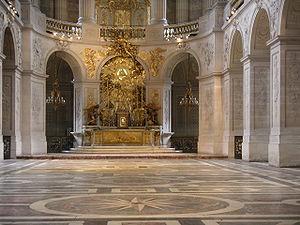
La sculpture en bronze à Versailles connaît un essor particulier en 1683 lorsque François Michel Le Tellier, marquis de Louvois, accède à la charge de surintendant des Bâtiments, Arts et Manufactures de France. Dans cette position lui donnant désormais la haute main sur la construction de Versailles, il encourage l'utilisation d'un matériau employé par les sculpteurs de la Grèce antique et propre à servir le prestige du roi.
La chapelle du château de Versailles est une chapelle palatiale située dans le château de Versailles, près de l’angle que forment l’aile du Grand Appartement du Roi et l’aile nord.